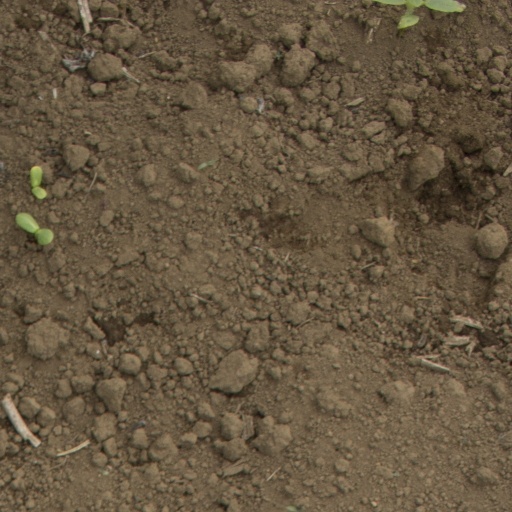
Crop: Jerusalem artichoke